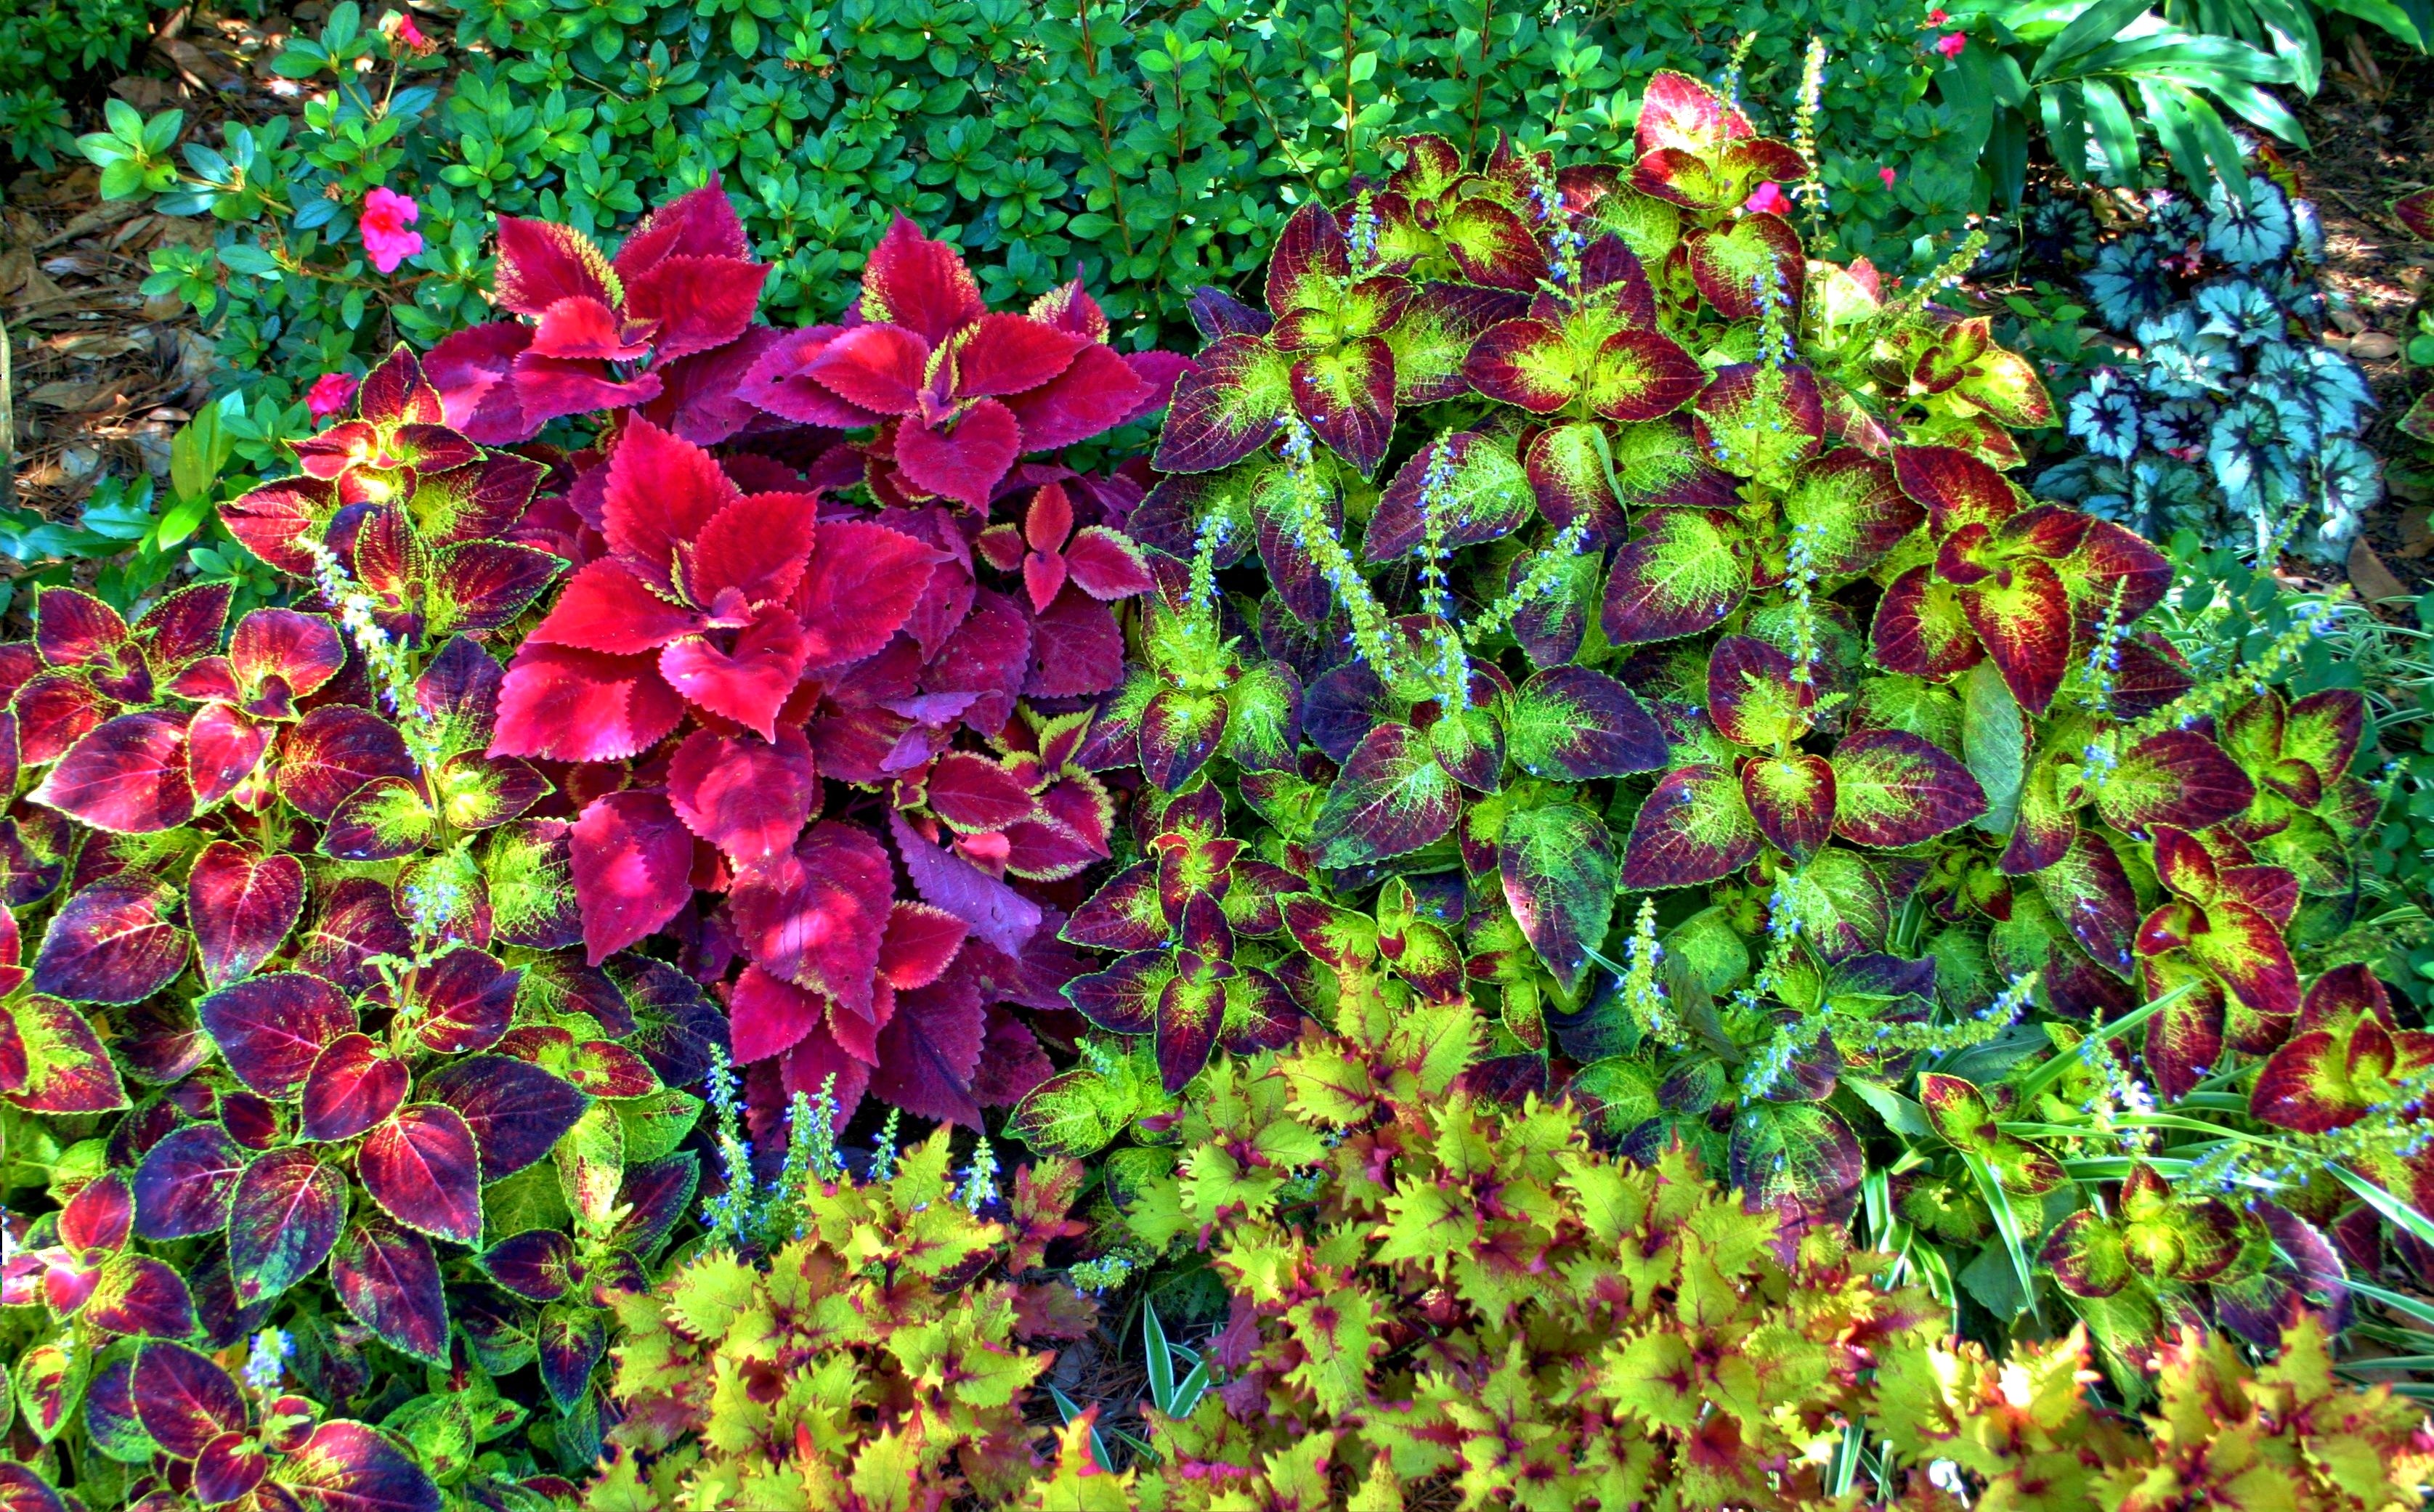
plant, leaf, flower, foliage, small, evergreen, botany, colorful, garden, flora, plants, wildflower, leaves, gardening, decorative, shrub, growing, gardens, patterns, yard, designs, flowering plant, varieties, land plant